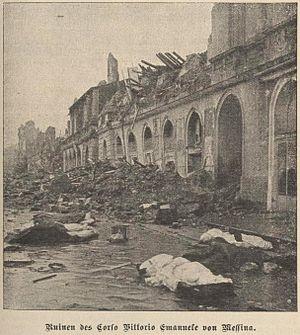
Vincenzo Tiberio était un scientifique, chercheur et médecin italien, qui fut officier dans le corps sanitaire de la marine militaire italienne. Cependant, avant de s’enrôler dans l’armée, il fit une brève carrière universitaire à Naples, durant laquelle il fut amené, par une étude expérimentale, dont le compte rendu parut sous forme d’article en 1895, à décrire les vertus antibactériennes de certaines souches de moisissures et à isoler en outre les principes actifs en cause, faisant de lui, dans l’opinion de plusieurs, le véritable découvreur de la pénicilline. Ses travaux, jugés peu concluants par ses pairs et tombés ensuite dans l’oubli, ne refirent surface qu’après la guerre, à l’occasion de la remise du prix Nobel à Alexander Fleming, à qui la découverte de la pénicilline est communément attribuée, mais que Tiberio aurait devancé de près de trente-cinq ans.